Josiah Trowbridge

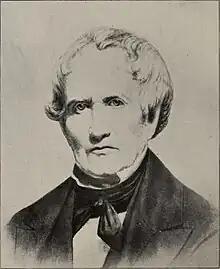

Josiah Trowbridge (1785–1862) was mayor of Buffalo, New York, serving in 1837. He was born in Framingham, Massachusetts on September 29, 1785. In 1808 or 1809, he was licensed to practice as a physician and began work in Weathersfield, Vermont. He arrived at Buffalo in 1811. During the War of 1812, he joined the Buffalo Light Artillery Company and tended to the wounded during the first assault on Black Rock and during the burning of the village on December 31, 1813, Trowbridge was one of the last to leave, helping to secure the safety of the women and children. On September 22, 1813, he married Margaret Wintermute of Fort Erie, Ontario. He was among the many of Buffalo's early pioneers who suffered from the economic collapse of 1836—1837, and from the speculation of Benjamin Rathbun.